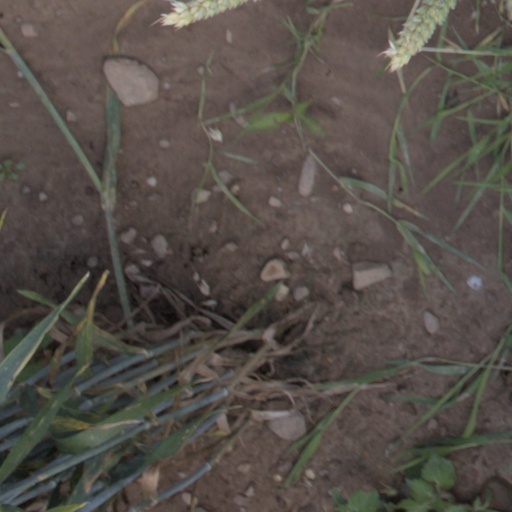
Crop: wheat